The Legend of Zelda: Ocarina of Time

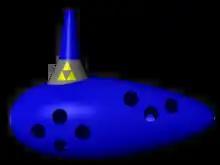
A rendering of the Ocarina of Time

After publication, "Ocarina of Time" was featured on a number of compiled lists of best or most influential games. It was ranked the greatest video game of all time by numerous publications including "Computer and Video Games", "Edge", "Entertainment Weekly", "GameTrailers", "IGN", "Next Generation", "Nintendo Power", "Game Informer", "Slant", "FHM", and "PALGN". It also appeared on other lists of greatest games including those of "Electronic Gaming Monthly" and "IGN". It was placed second in "Official Nintendo Magazine"s "100 greatest Nintendo games of all time", behind only "Super Mario Bros." "Game Informer" ranked it as its 11th favorite game of all time and described it as "untouchable". In May 2011, "IGN" held a tournament-style competition celebrating the 25th anniversary of the original "The Legend of Zelda"s release in which fans voted "Ocarina of Time" the greatest "Zelda" game; it beat "Majora's Mask" in the final round. "Ocarina of Time" has consistently been placed at number one in "Edge"s "top 100 games" lists: a staff-voted list in January 2000, a staff- and reader-voted list in July 2007, a list of "The 100 Best Games to Play Today" in March 2009, and a 2013 readers' poll selecting the 20 best games released since the magazine's launch in 1993. "Edge" concluded its 2009 list with: ""Ocarina of Time" is here in the list not because Nintendo had the power and wisdom to make a great game, but because it had the courage to make a unique one". In 2022, The Strong National Museum of Play inducted "Ocarina of Time" to its World Video Game Hall of Fame.